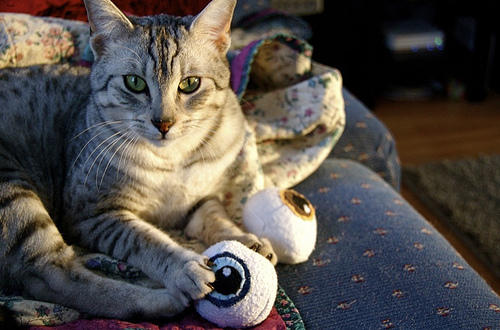
Breed: egyptian mau